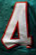
Number: 4